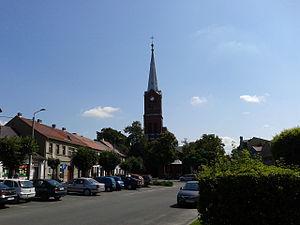
Czempiń est une ville de la Voïvodie de Grande-Pologne et du powiat de Kościan.